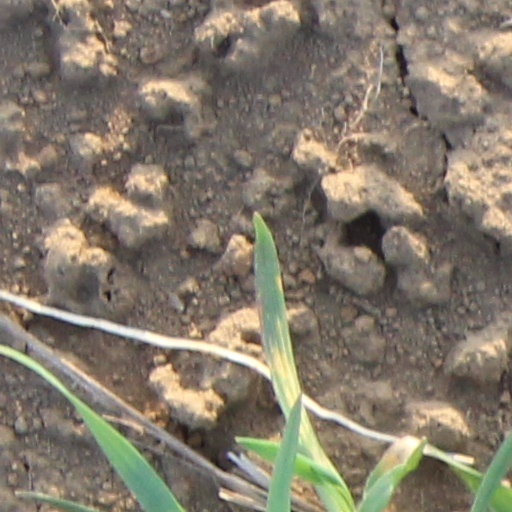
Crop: wheat